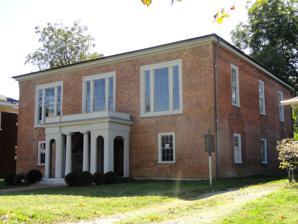
Building: Pope Villa
Country: United States of America
Year built: 1811
Historic house in Kentucky, United States 38°02′22″N 84°29′45″W / 38.039476°N 84.495796°W / 38.039476; -84.495796 Pope Villa General information Type Mansion Location Lexington , Kentucky United States Address 326 Grosvenor Avenue Construction started 1811 Owner The Blue Grass Trust For Historic Preservation The Pope Villa in Lexington, Kentucky , USA, was designed by Benjamin Henry Latrobe in 1811 for Senator John Pope . It is one of only three extant Latrobe residences in the United States. As one of Latrobe's most avant-garde designs, the Pope Villa has national significance for its architect and unique design. Purchased in 1987 by the Blue Grass Trust for Historic Preservation, the Pope Villa underwent restoration in the 2010s to reflect its 1811 original construction appearance. It was listed on the National Register of Historic Places in 2018. References